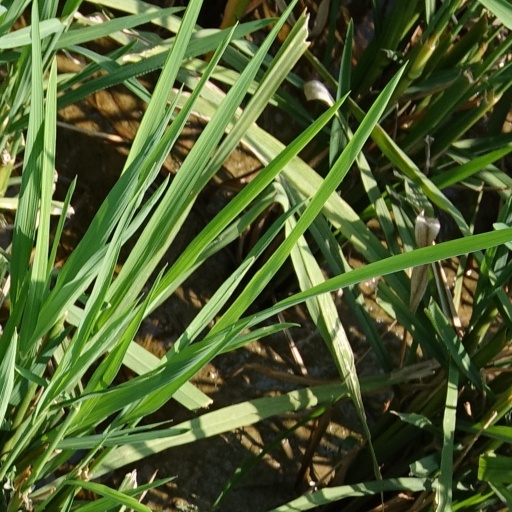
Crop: rice